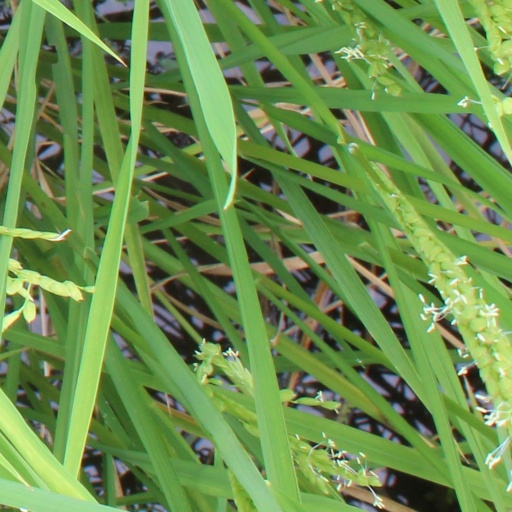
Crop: rice